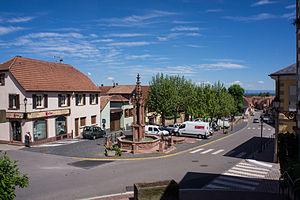
Place Saint-Rémy à Bischoffsheim en 2013
Bischoffsheim est une commune française située dans le département du Bas-Rhin, en région Grand Est.